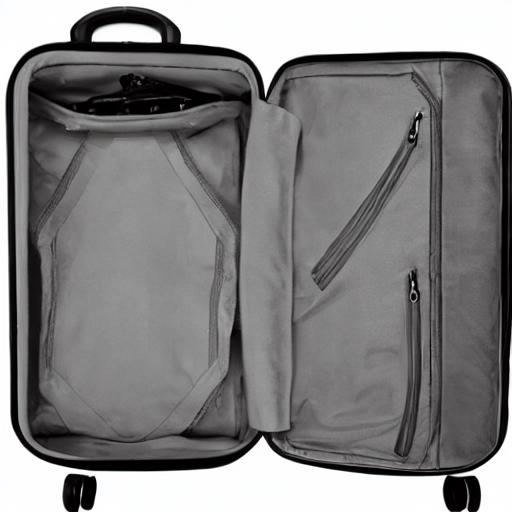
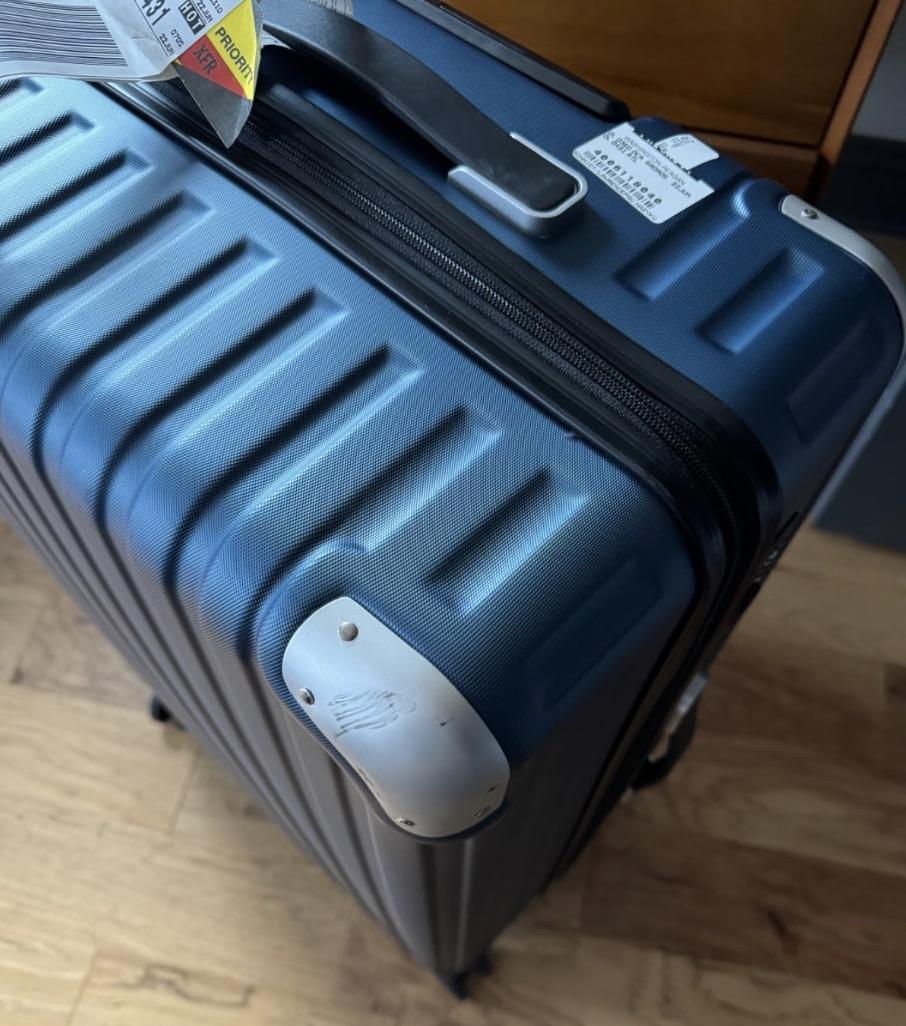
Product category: items_tea
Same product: no